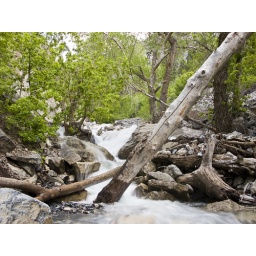
river in the rock canyon